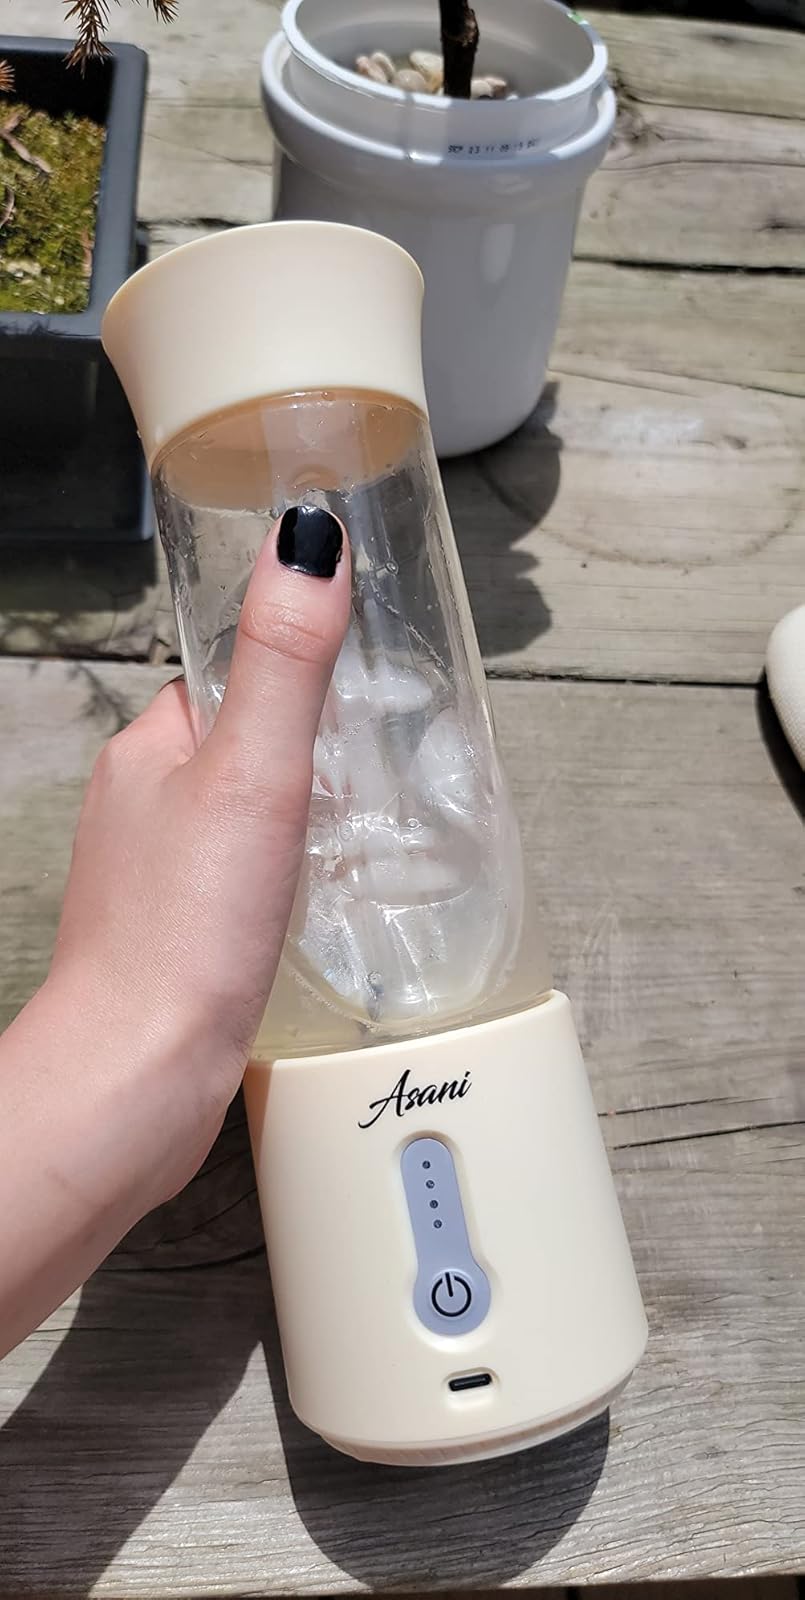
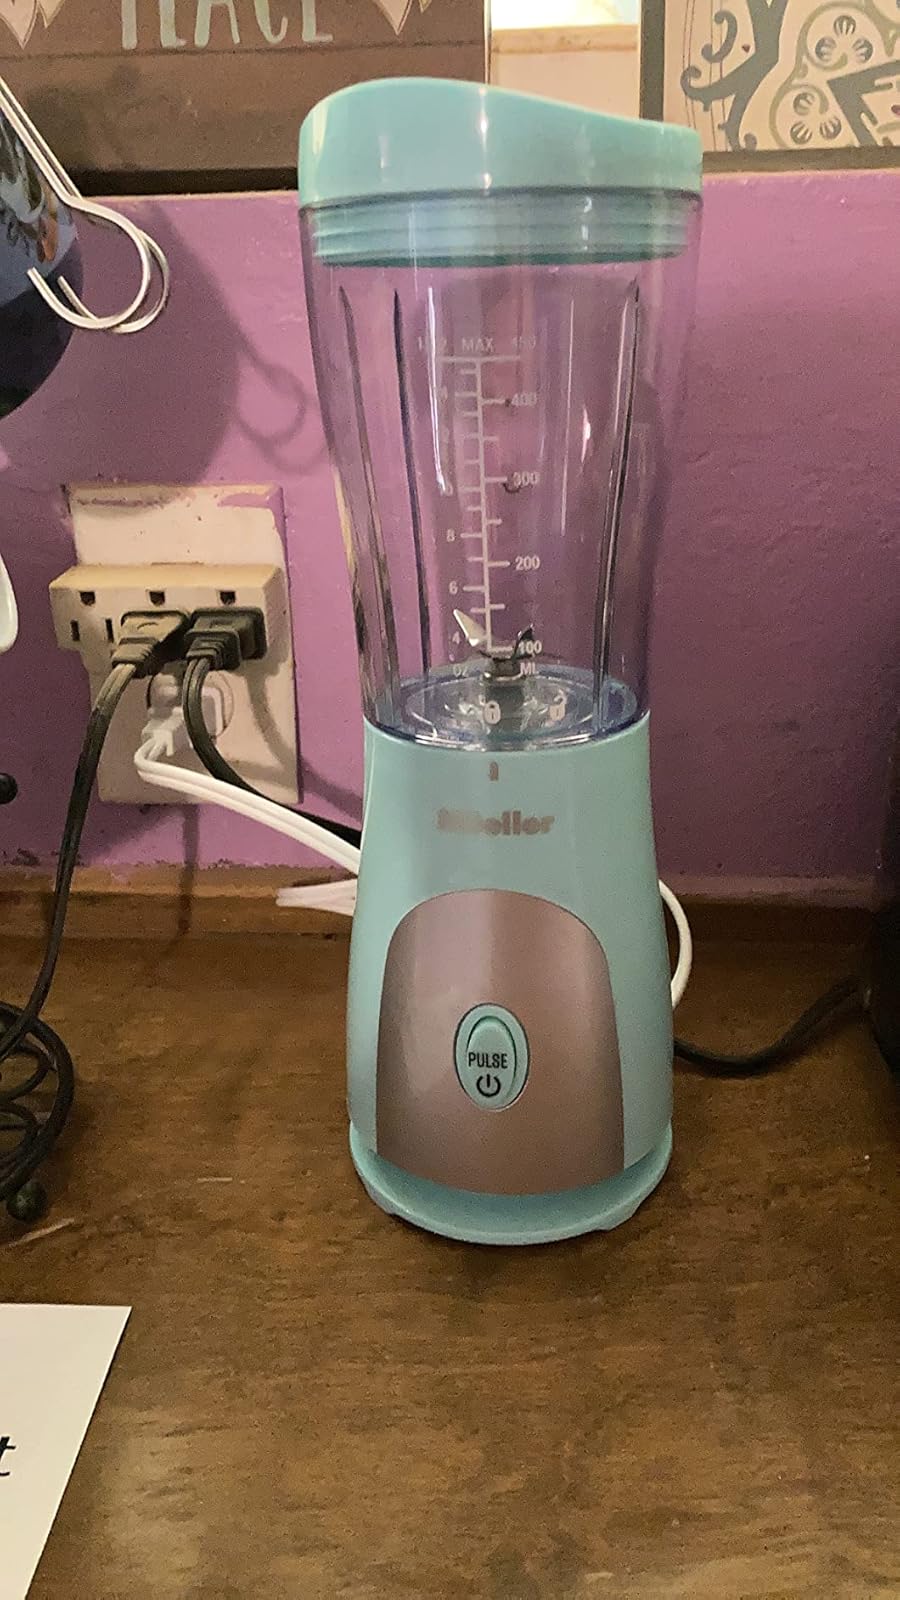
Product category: items_blender
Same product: no